7 Things

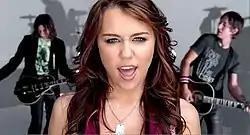
Cyrus wears her ex-boyfriend's medical identification tag in the "7 Things" music video.

Cyrus invited Brett Ratner, director of the "7 Things" music video, to her home to tell him how much the song meant to her and what it was about. After proposing numerous ideas to each other, they decided to make the video "simple with a white backdrop". Cyrus said that neither she nor Ratner wanted the video to be "all about [her]" because the song's message was universal; "almost every girl in America could say they hate their ex or current boyfriend," claimed Cyrus. As a result, the video features numerous adolescent girls including actresses Nicola Peltz, Liana Liberato, Hunter King, and Maiara Walsh. During the planning session, Cyrus showed Ratner a collection of personal items her ex had given her, such as photographs and his dirty socks, which she had stowed away beneath her bed. They decided to include some of these items as props in the music video. For example, the necklace Cyrus wears in the video was her ex-boyfriend's medical identification tag, which he received because of his diabetes mellitus.